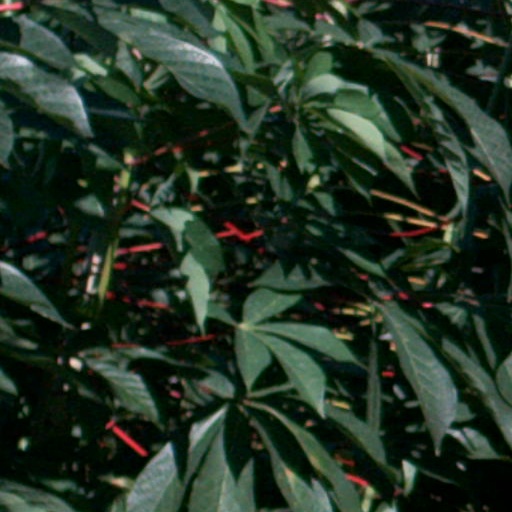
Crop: cassava